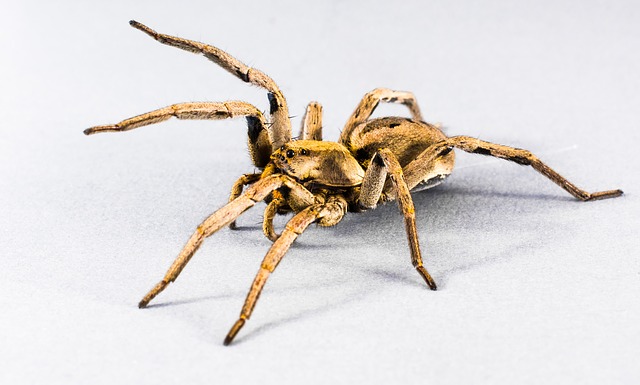
Label: ragno